Ralph Shuttleworth Allen

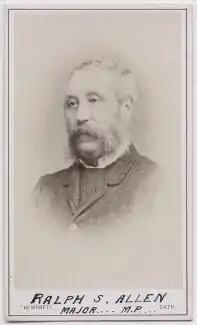
Allen in the 1860s

Ralph Shuttleworth Allen (1817 – 6 February 1887) was a British Conservative Party politician. He was elected as a Member of Parliament (MP) for East Somerset at the 1868 general election, was re-elected unopposed in 1874, and held his seat in the House of Commons until he resigned on 10 March 1879 by becoming Steward of the Manor of Northstead.